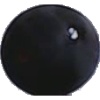
Label: blue_grape